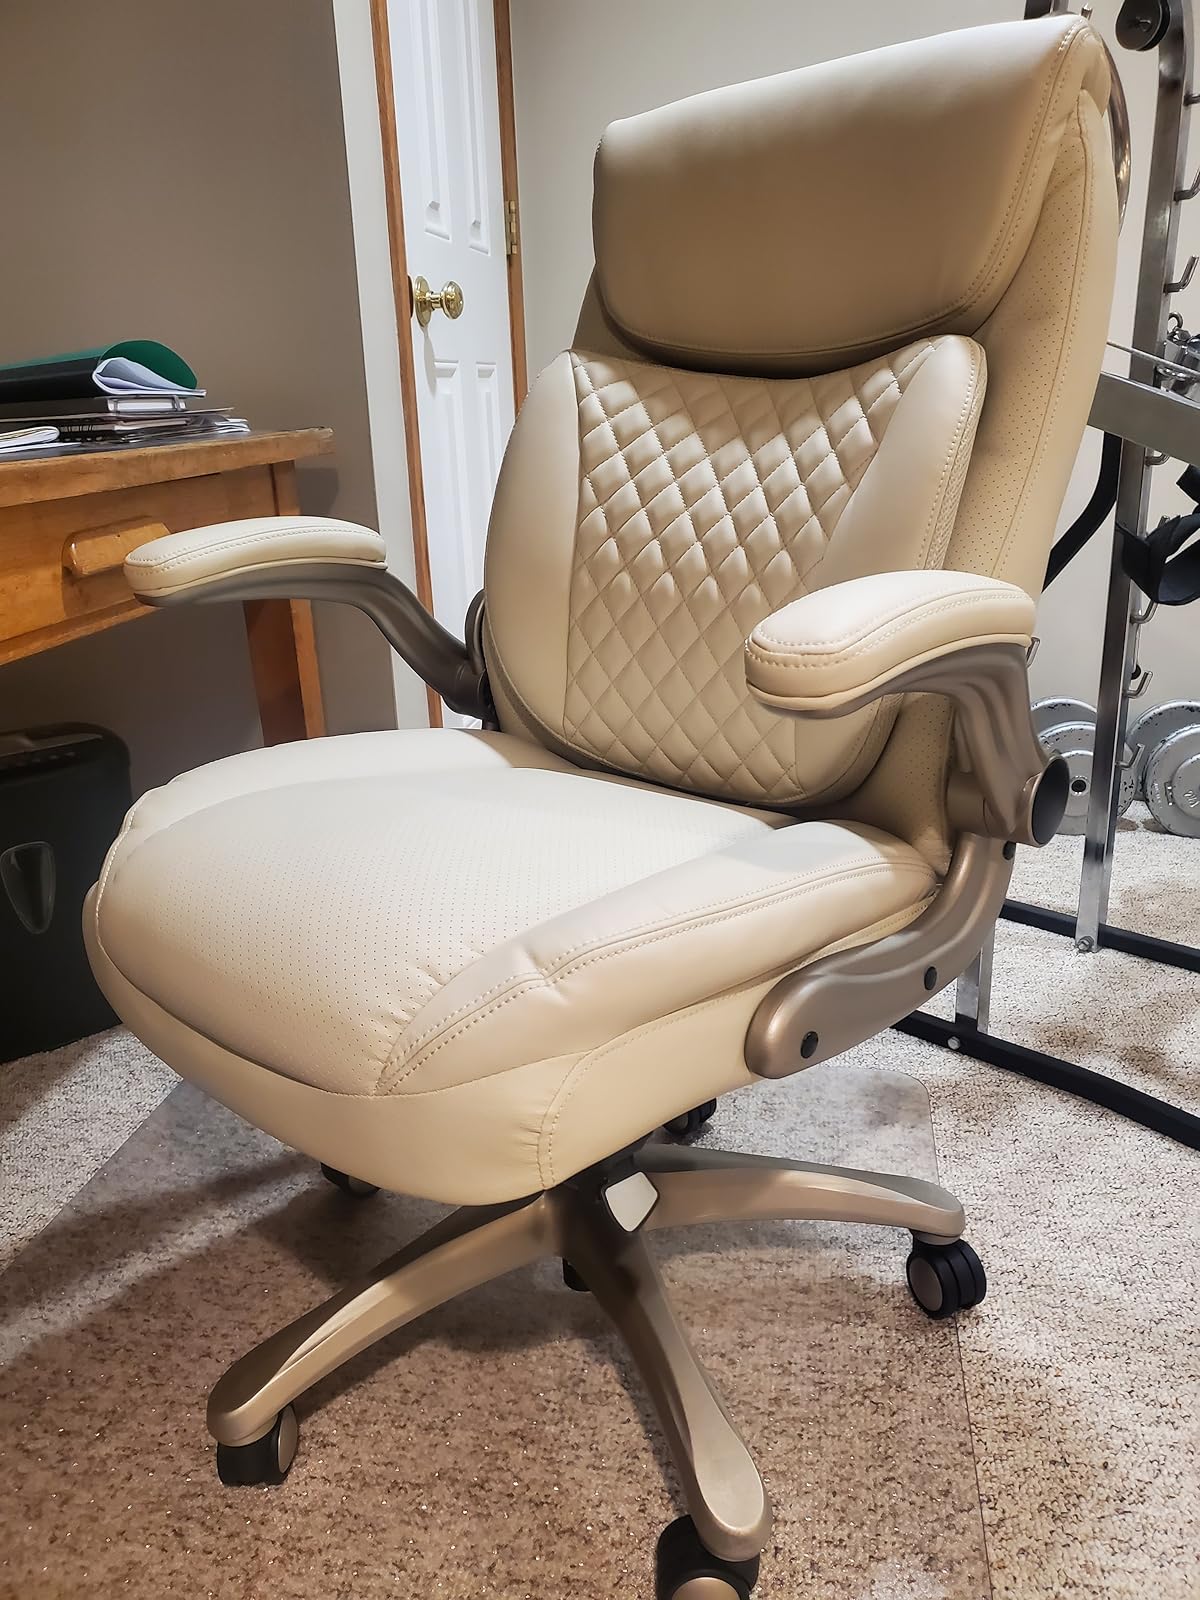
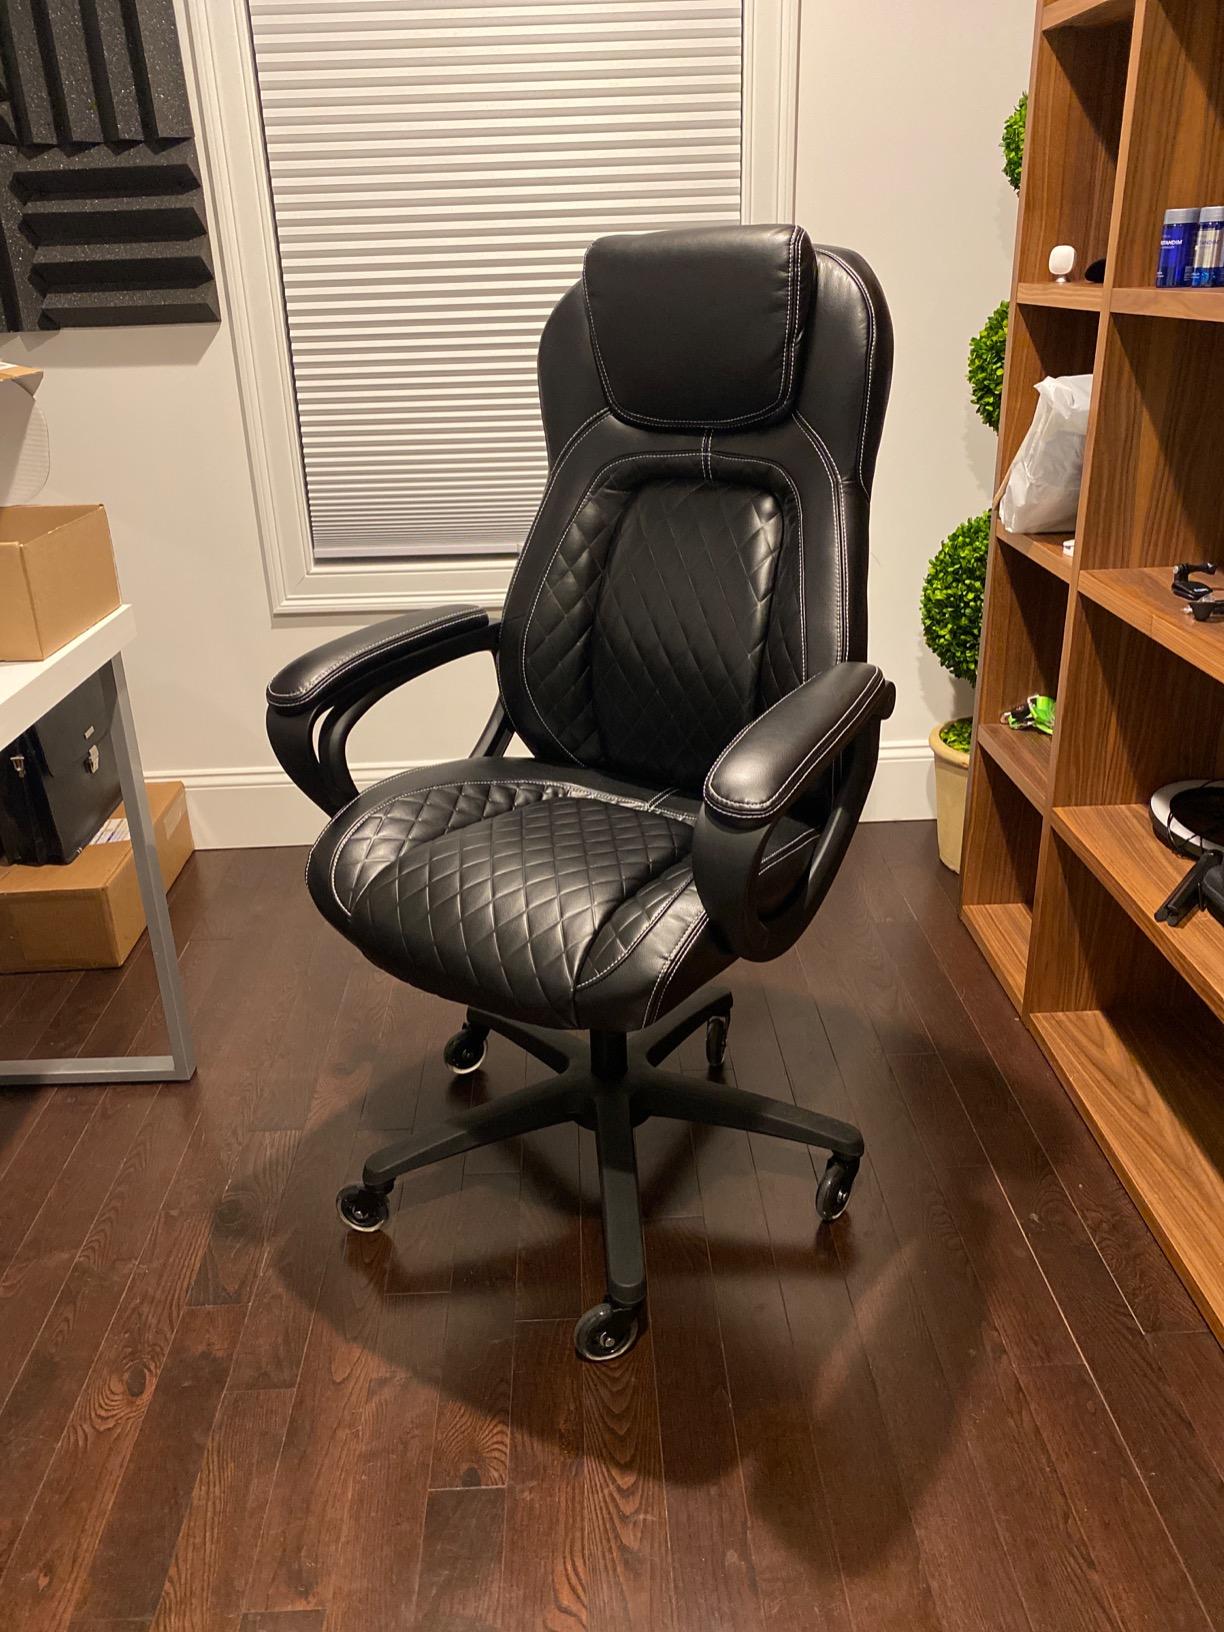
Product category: items_chair
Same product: no